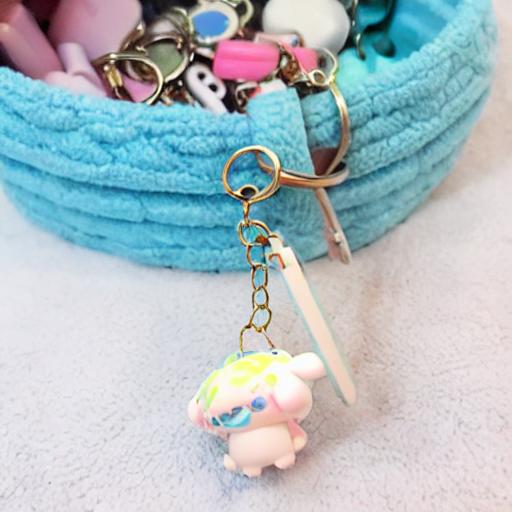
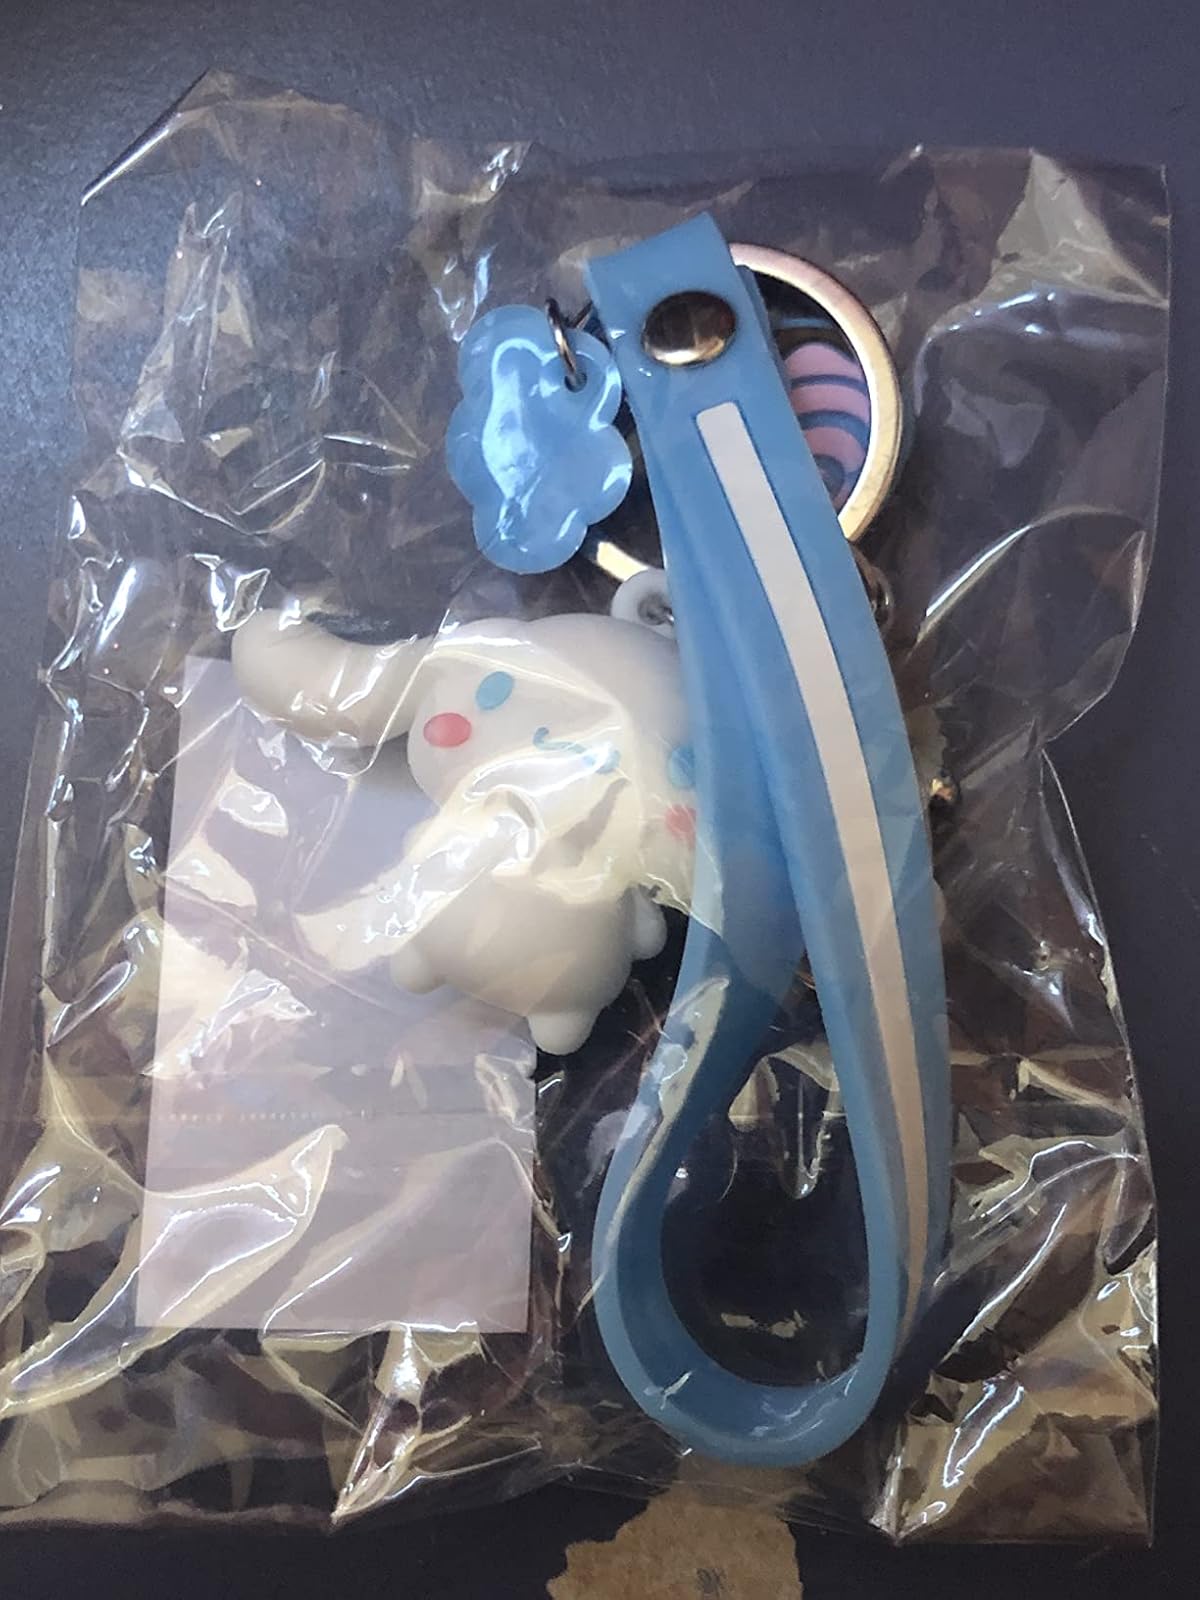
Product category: accessories_keychain
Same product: no